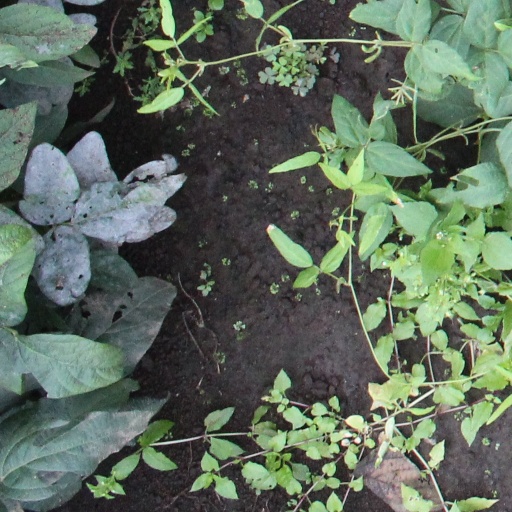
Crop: soybean